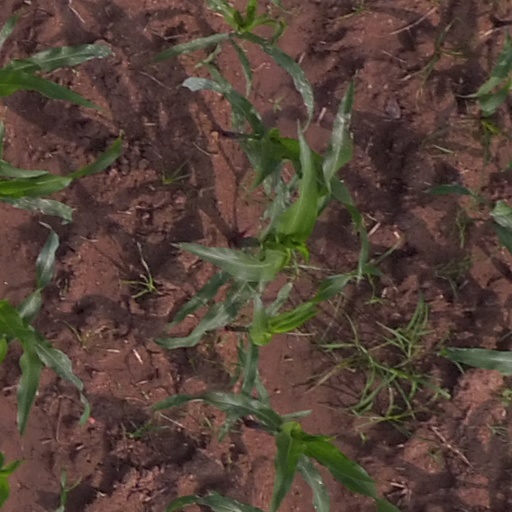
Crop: maize; corn